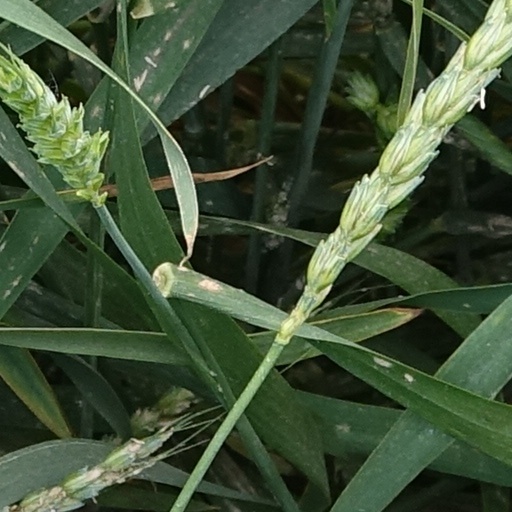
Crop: wheat